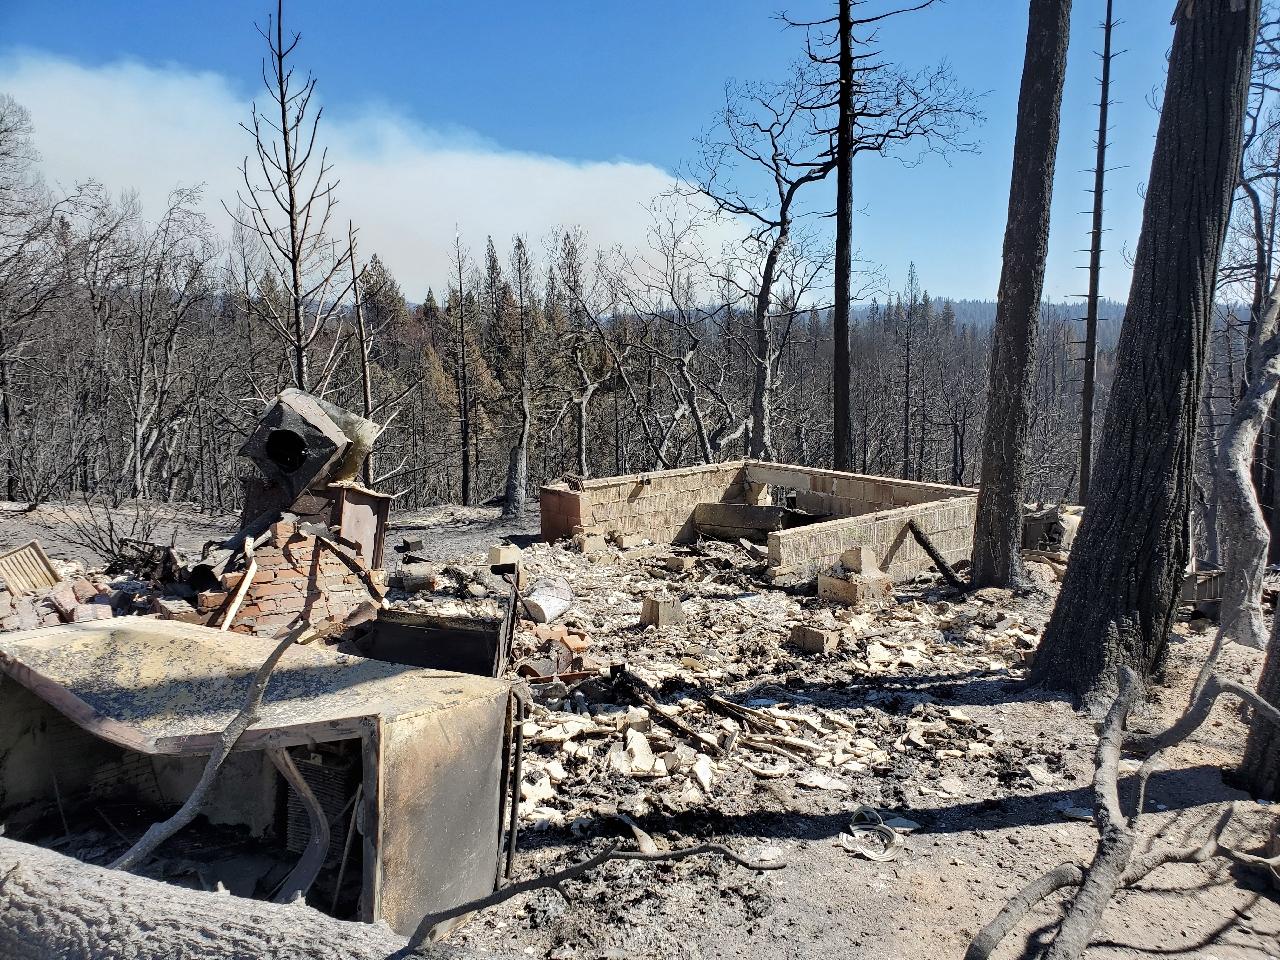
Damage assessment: destroyed